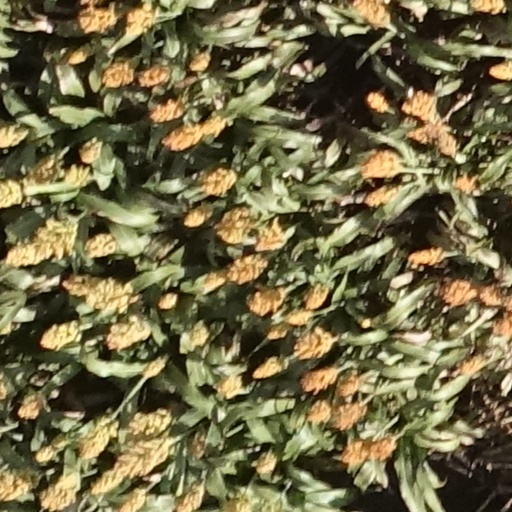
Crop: sorghum